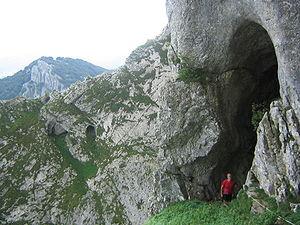
Mari, Anbotoko Mari, Anbotoko Dama ou Murumendiko Dama est une Déesse mère dans la mythologie des Basques, une divinité féminine, qui représente la « nature ». Parmi les primitives Déesse-mères européennes, Mari est la seule qui soit arrivée jusqu'à nous. Elle a été mariée au dieu Sugaar. Elle est connue sous plusieurs appellations comme Maya, Lezekoandrea et Loana-gorri.